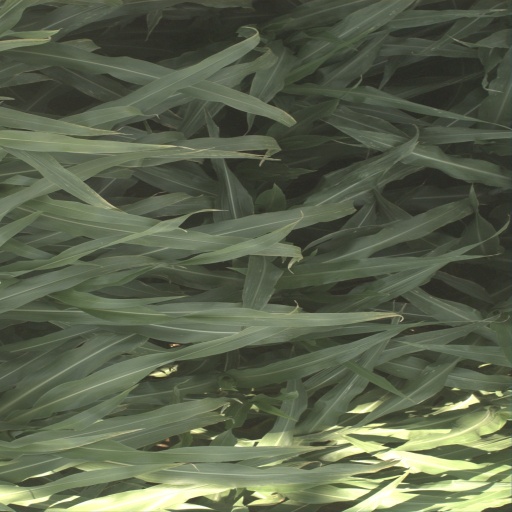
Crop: sorghum